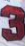
Number: 3